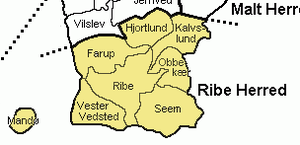
Ribe Herred
Ribe Herred var et herred i Ribe Amt. Herredet oprettedes 1859 af forskellige distrikter fra Riberhus Birk, men det meste af området hørte indtil 1864 under Hertugdømmet Slesvig, men blev efter krigen udvekslet med forskellige Kongerigske enklaver der stammede tilbage fra Margrete 1.s tid.